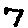
Label: 7